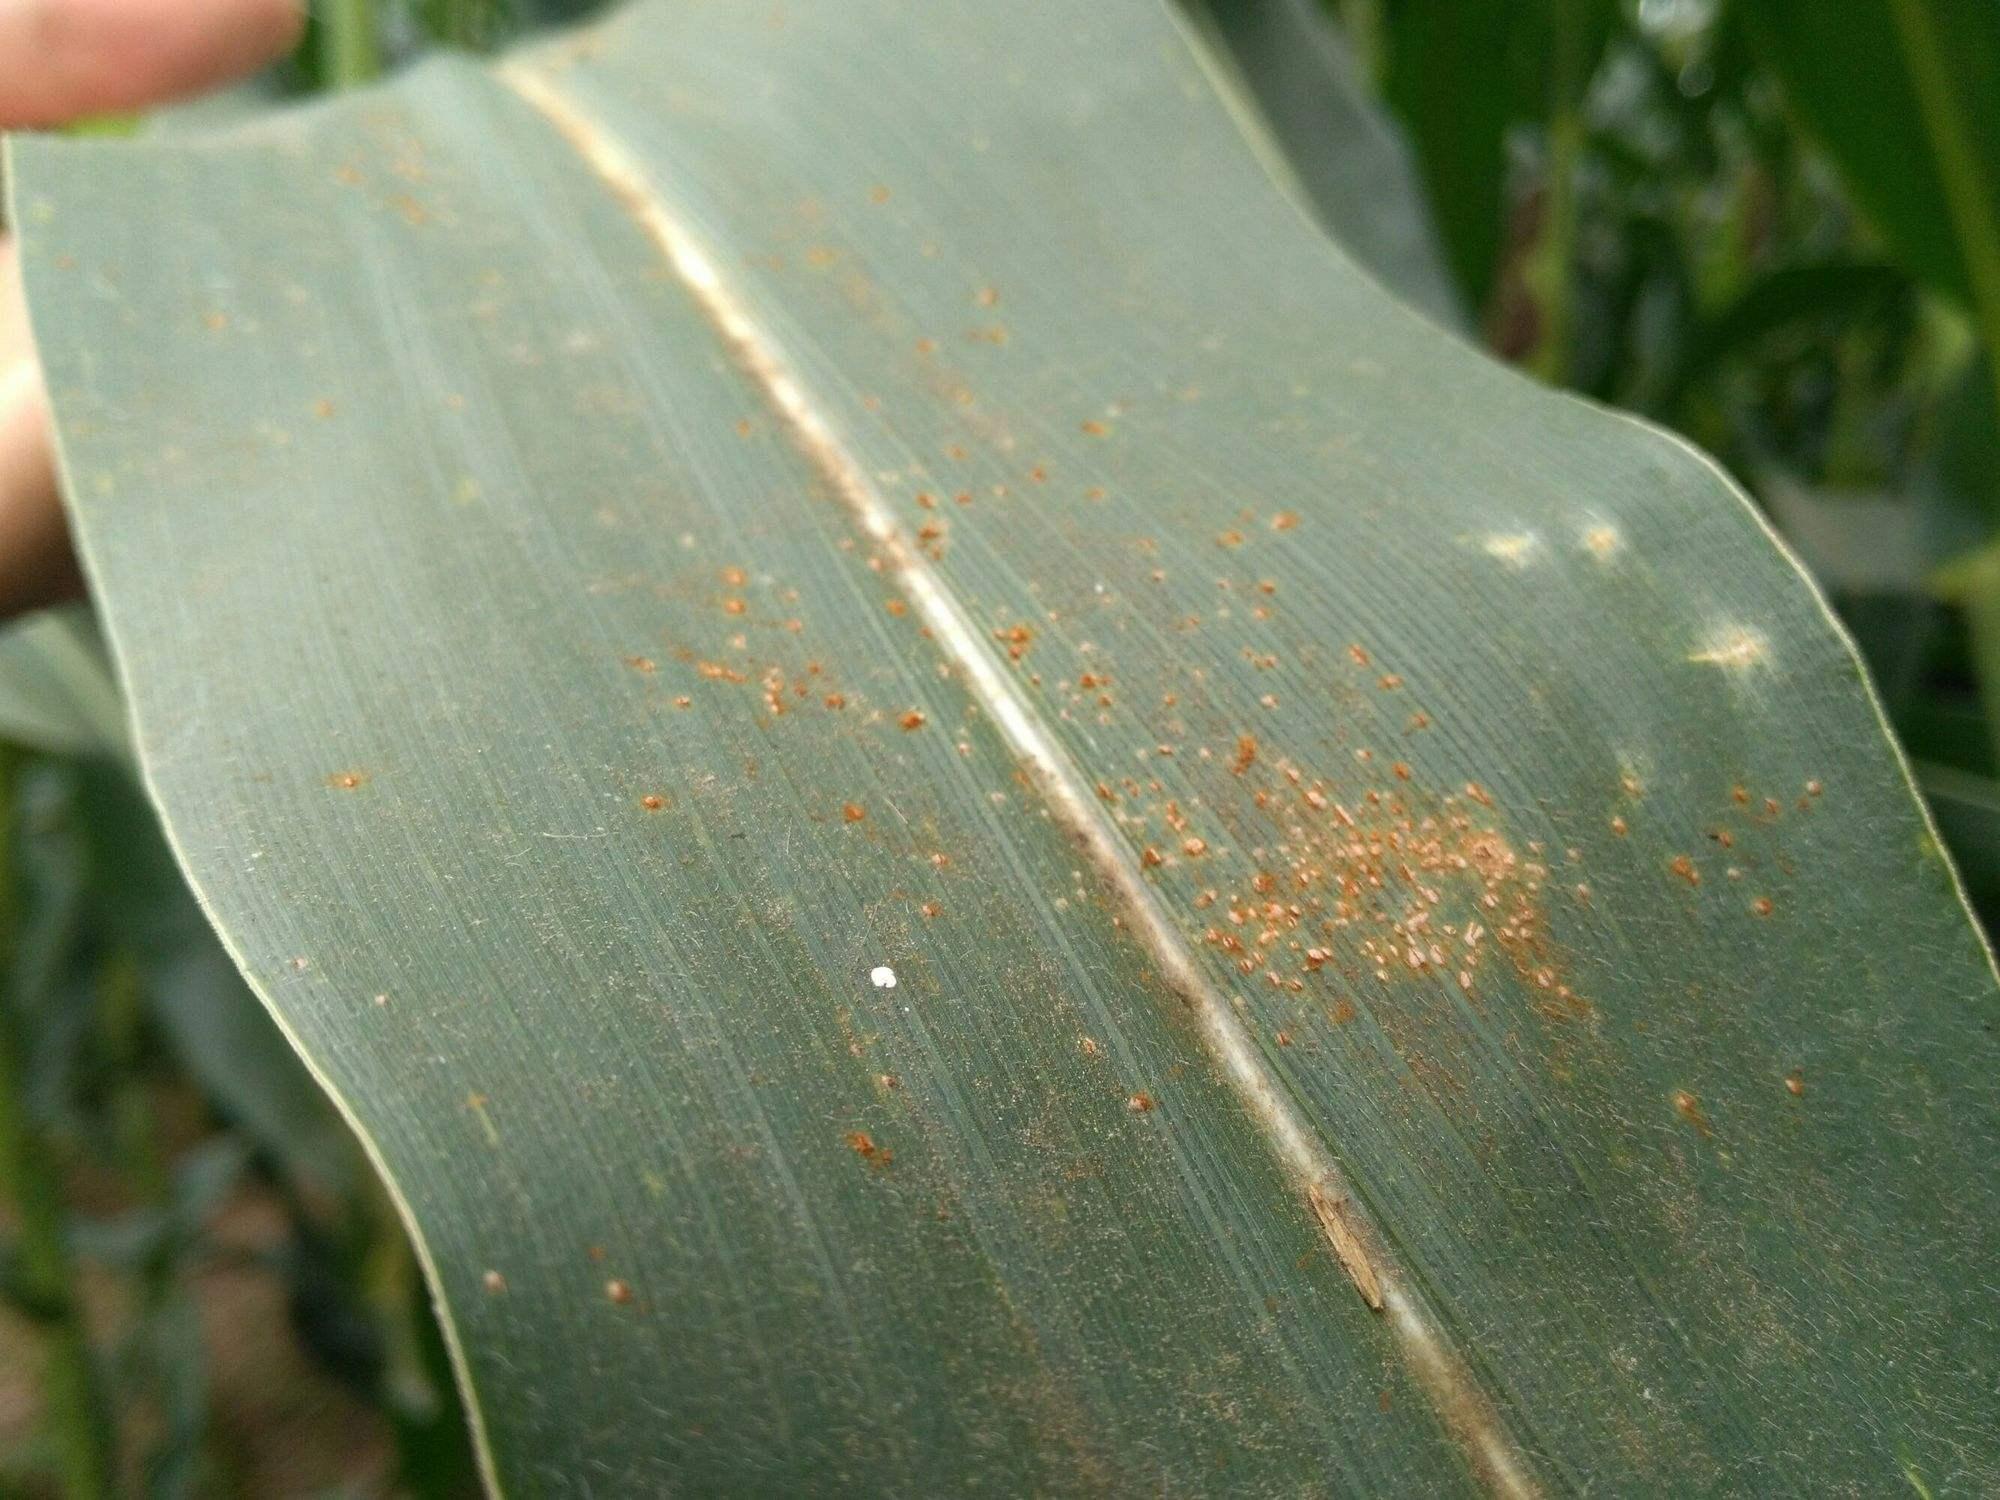
Plant: Corn
Disease: corn rust